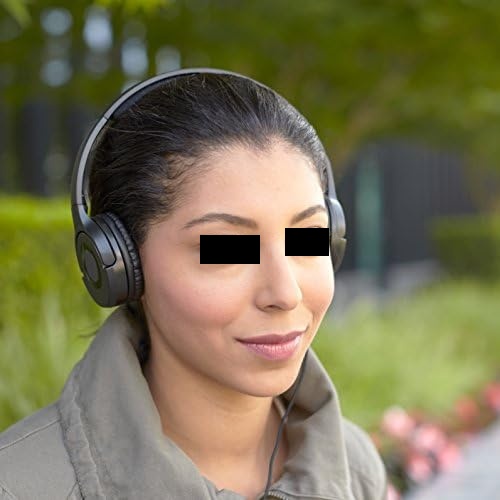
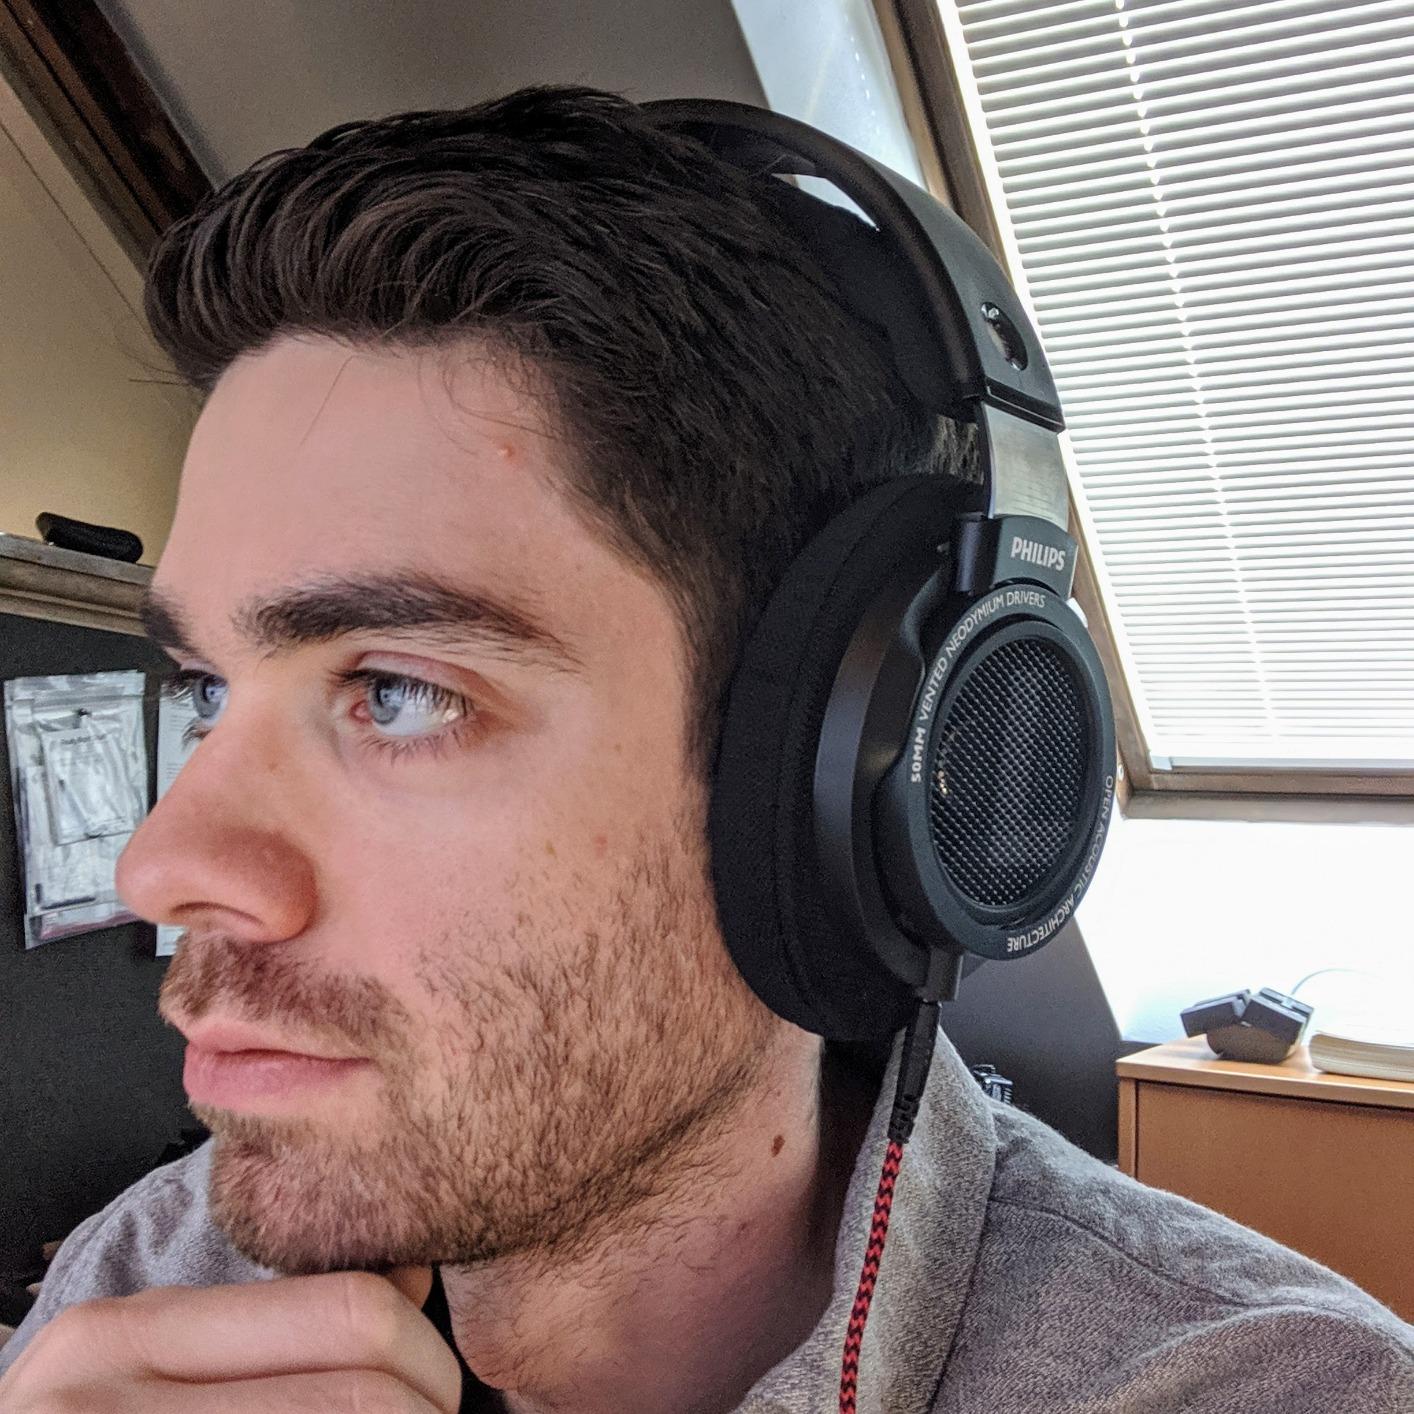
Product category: headphones
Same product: no